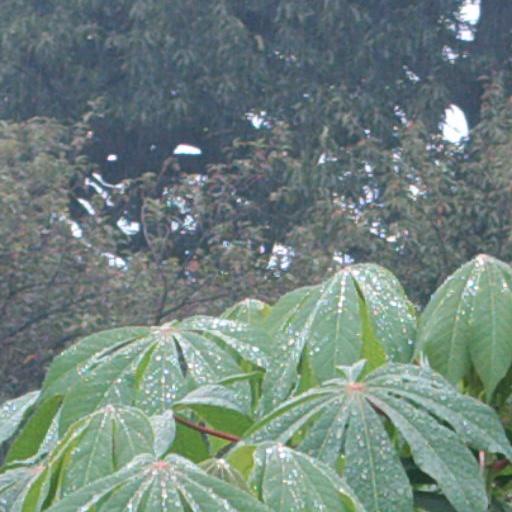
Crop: cassava